Casanova (rapper)

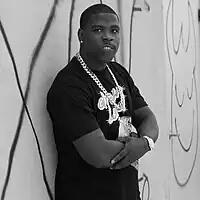
Casanova in 2016

Caswell Senior (born October 27, 1986), known professionally as Casanova, is an American rapper from Brooklyn, New York City. In October 2016, following the local success of his debut single "Don't Run", he signed with Memphis Bleek's Warehouse Music Group and Jay-Z's Roc Nation.